Photic zone

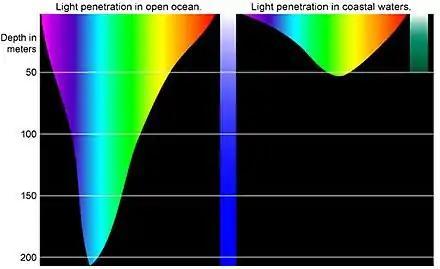
Comparison of the depths which different colors of light penetrate open ocean waters and the murkier coastal waters. Water absorbs the warmer long wavelengths colours, like reds and oranges, and scatter the cooler short wavelength colours.

Most of the solar energy reaching the Earth is in the range of visible light, with wavelengths between about 400-700 nm. Each colour of visible light has a unique wavelength, and together they make up white light. The shortest wavelengths are on the violet and ultraviolet end of the spectrum, while the longest wavelengths are at the red and infrared end. In between, the colours of the visible spectrum comprise the familiar “ROYGBIV”; red, orange, yellow, green, blue, indigo, and violet.